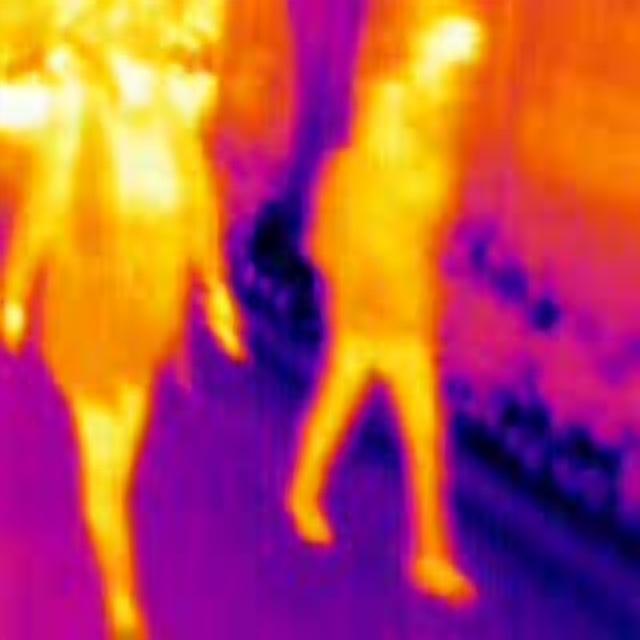
Detected objects:
label: person
label: person